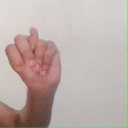
अक्षर: न